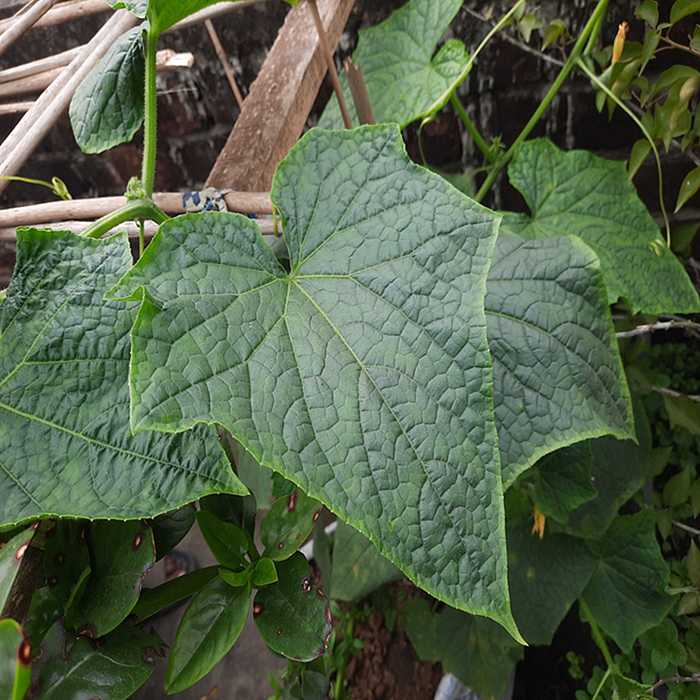
Plant: Cucumber
Label: Fresh leaf